History of the Maya civilization

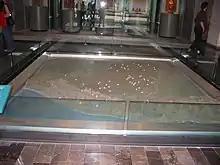
Relief map of the Yucatán Peninsula showing major Pre-Columbian Maya archeological sites

In the 1960s, the distinguished Mayanist J. Eric S. Thompson promoted the ideas that Maya cities were essentially vacant ceremonial centres serving a dispersed population in the forest, and that the Maya civilization was governed by peaceful astronomer-priests. These ideas arose from the limited understanding of Maya script at the time; they began to collapse with major advances in the decipherment of the script in the late 20th century, pioneered by Heinrich Berlin, Tatiana Proskouriakoff, and Yuri Knorozov. As breakthroughs in the understanding of Maya script were made from the 1950s onwards, the texts revealed the warlike activities of the Classic Maya kings, and the view of the Maya as peaceful could no longer be supported. Detailed settlement surveys of Maya cities revealed the evidence of large populations, putting an end to the vacant ceremonial centre model.